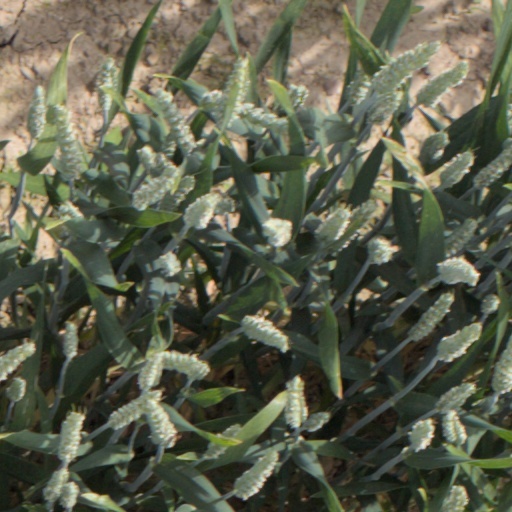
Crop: wheat